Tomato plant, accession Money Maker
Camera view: vertical (180 deg); turntable rotation: 120 degrees
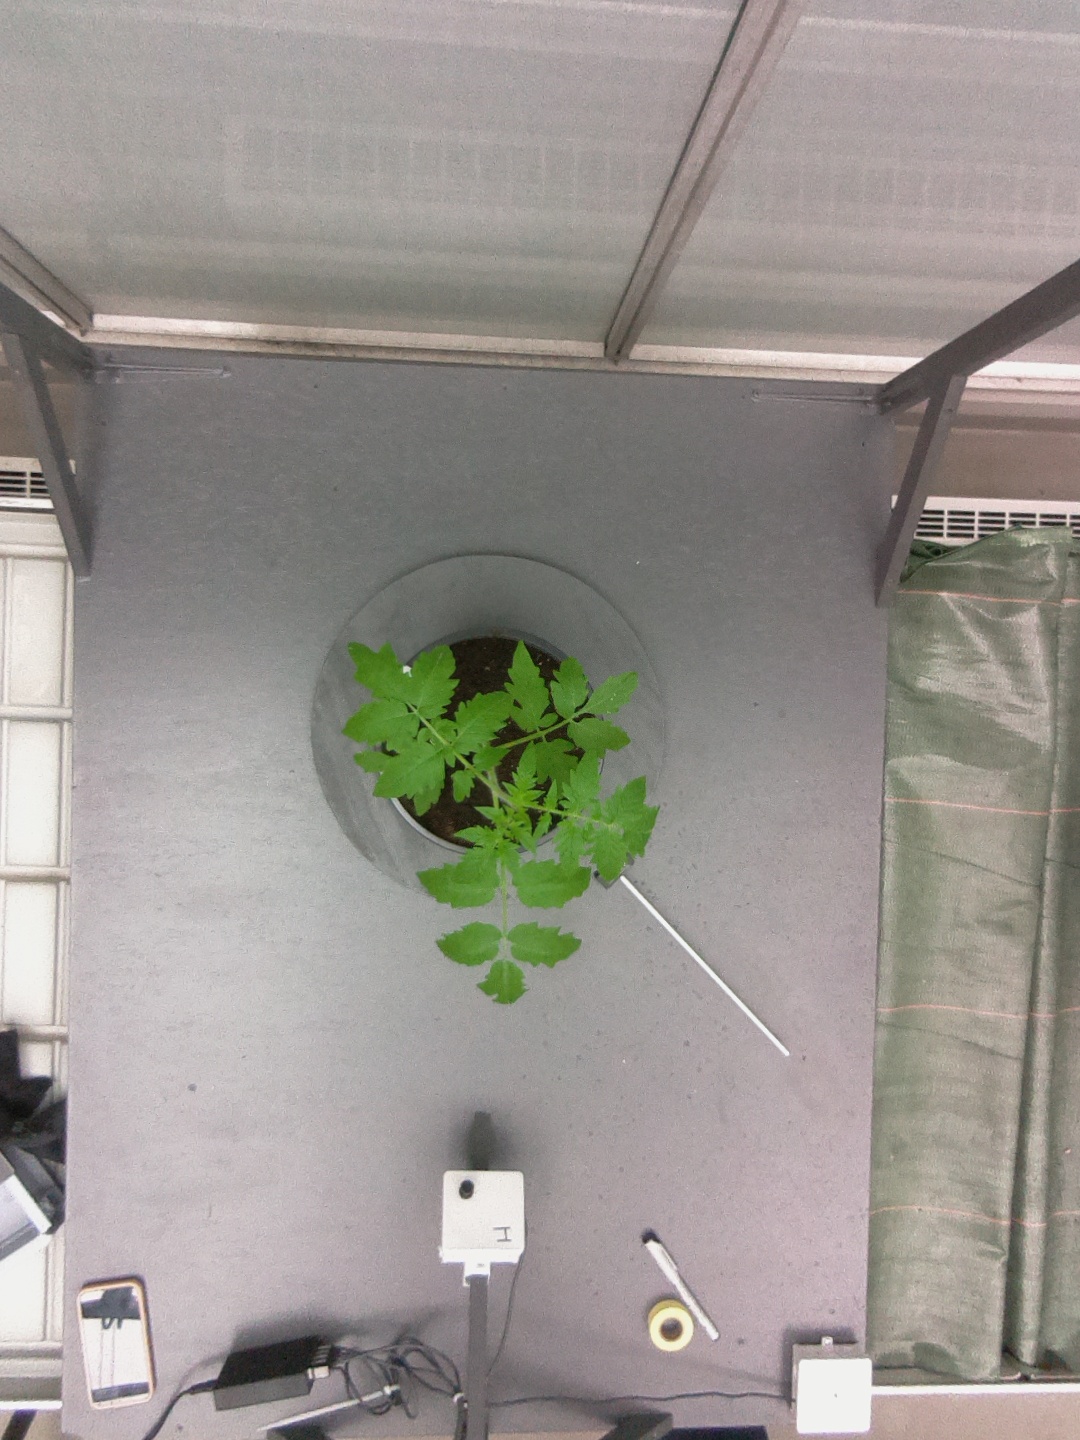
BBCH growth stage 13: 6 of true leaves visible